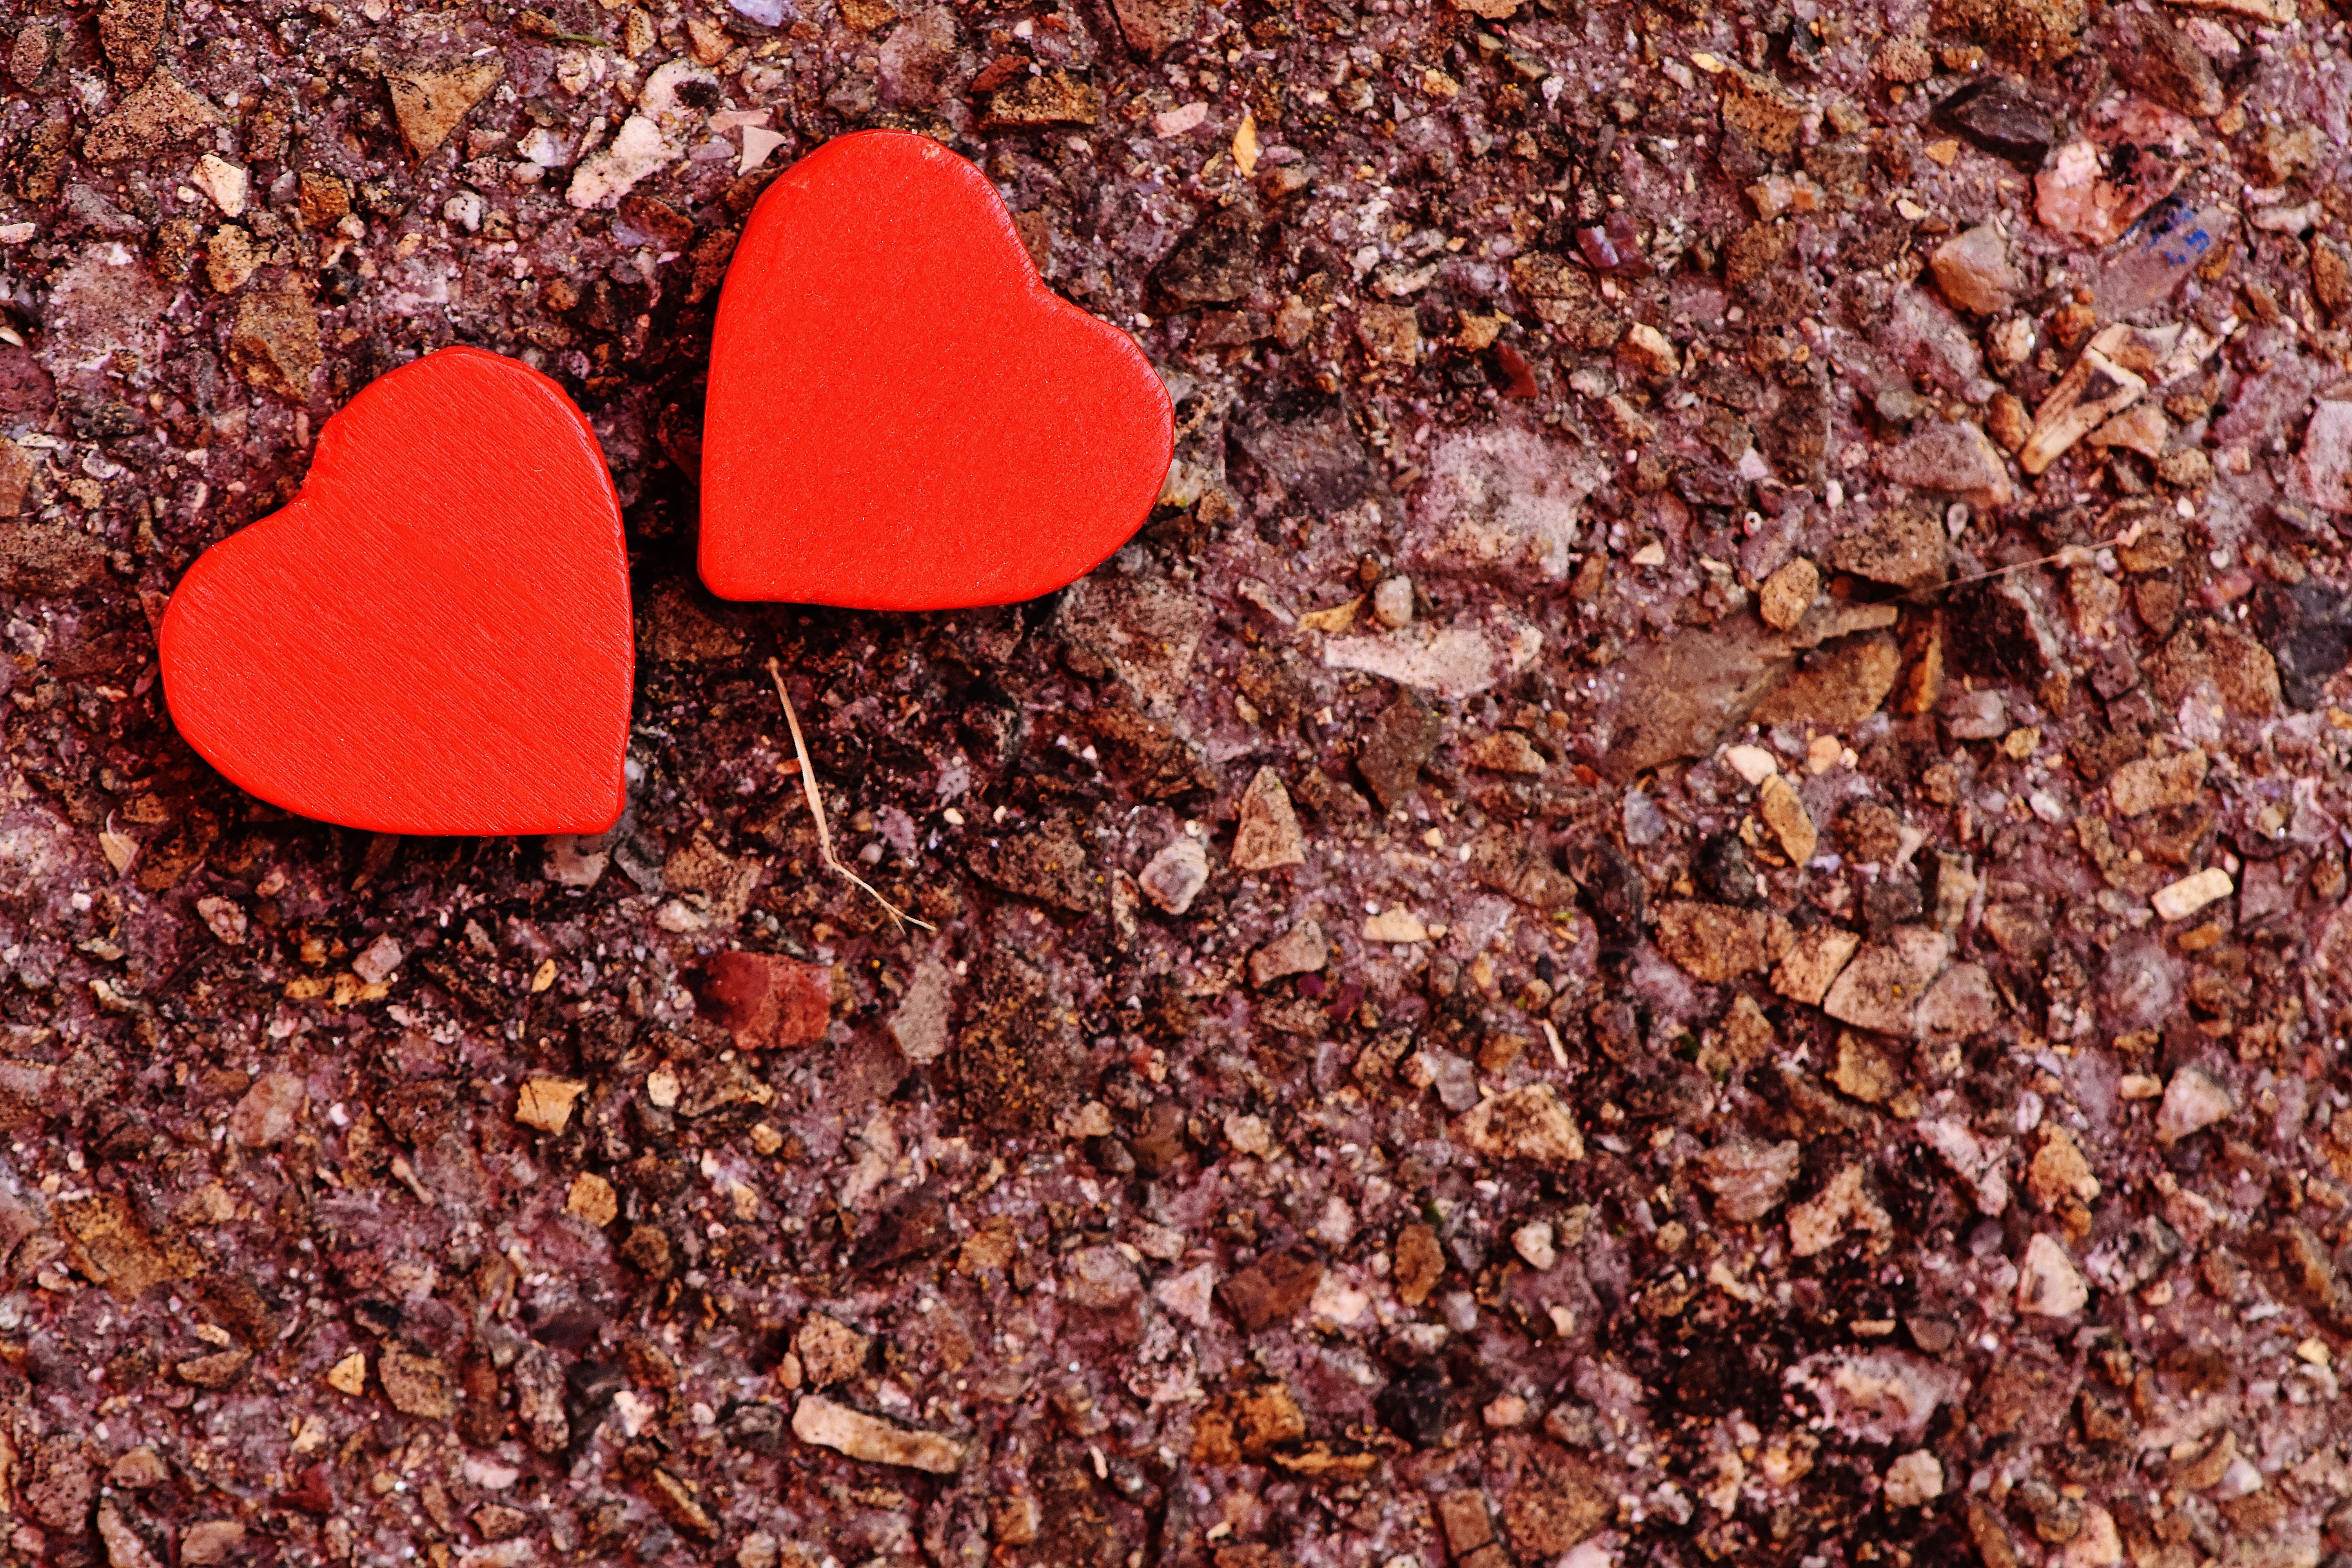
plant, wood, leaf, flower, love, heart, food, produce, autumn, soil, affection, background, greeting card, macro photography, valentine's day